North Korea–Russia relations

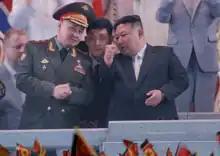
Former Russian Minister of Defence Sergei Shoigu with Kim Jong-un during the ceremonies marking the 70th anniversary of the end of the Korean War, in Pyongyang (2023)

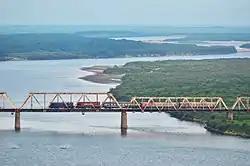
The Friendship Bridge linking North Korea and Russia

In September 2023, Kim Jong Un visited Russia in his first foreign trip since 2019 (also to Russia). The meeting lasted over four hours at the Vostochny Cosmodrome in the Amur Oblast, and was described as underpinning how the two countries' interests are aligning. Putin is widely suspected to be seeking North Korea's large stockpiles of aging ammunition and rockets from the Soviet era. During the meeting, Kim once again gave his support for Russia's “sacred fight” against the west, expressing his “...support for all the measures taken by the Russian government, and [he] takes this opportunity again to affirm that [he] will always be with Russia." When asked if Russia would help North Korea build satellites, presumably in return for ammunition, Putin said “that’s why [they] came here." Kim's trip to Russia was followed by a visit by Russian foreign minister Sergey Lavrov to Pyongyang in October, where he met with Kim.